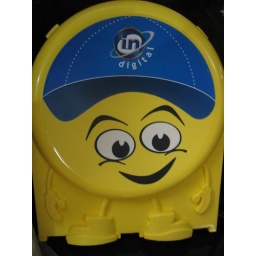
in digital yellow box